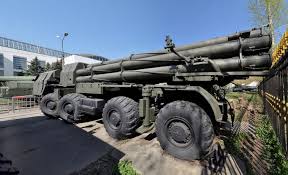
Label: BM-30